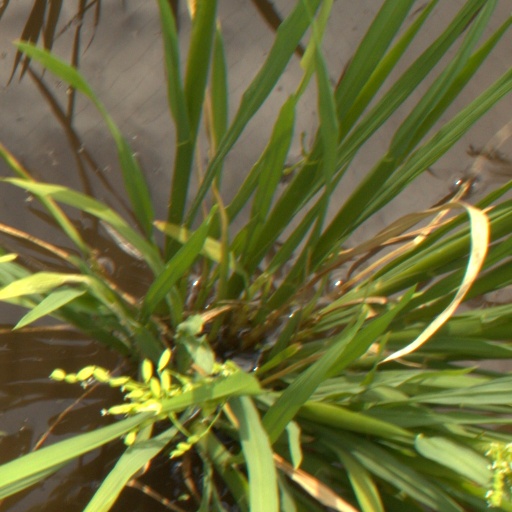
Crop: rice